1117 Verona earthquake

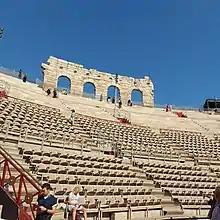
The remnant of the outer wall of the Arena di Verona.

An earthquake, rated at IX ("Violent") on the Mercalli intensity scale, struck northern Italy and Germany on 3 January 1117. The epicentre of the first shock was near Verona, the city which suffered the most damage. The outer wall of the Verona Arena partially collapsed, and the standing portion was damaged in a later earthquake of 1183. After the first shock of 3 January, seismic activity persisted for months, striking on 12 January, 4 June, 1 July, 1 October, and 30 December.